Pommard wine

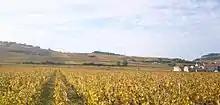
Vineyards around Pommard.

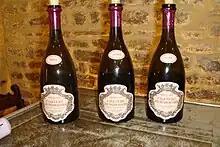
Bottles of Pommard wine.

Pommard wine is produced in the commune of Pommard in Côte de Beaune of Burgundy. The "Appellation d'origine contrôlée" (AOC) Pommard is only used for red wine with Pinot noir as the main grape variety. There are no Grand Cru vineyards within Pommard, but several highly regarded Premier Cru vineyards. The AOC was created in 1937.